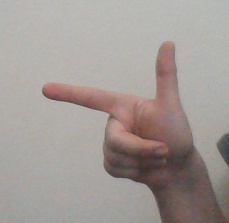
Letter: yaa